Elateia (Thessaly)

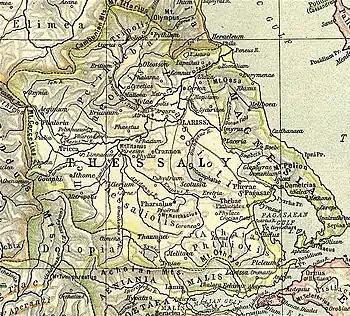
Map showing ancient Thessaly. Elateia is shown to the upper centre.

Elateia or Elatia was a town in Pelasgiotis in ancient Thessaly, described by Livy, along with Gonnus, as situated in the pass leading to the Vale of Tempe. Elateia is called Iletia by Pliny the Elder, and Iletium or Iletion (Ἰλέτιον) by Ptolemy. It is mentioned by Stephanus of Byzantium under its right name.